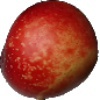
Label: nectarine